Describe the emotion expressed in this image:  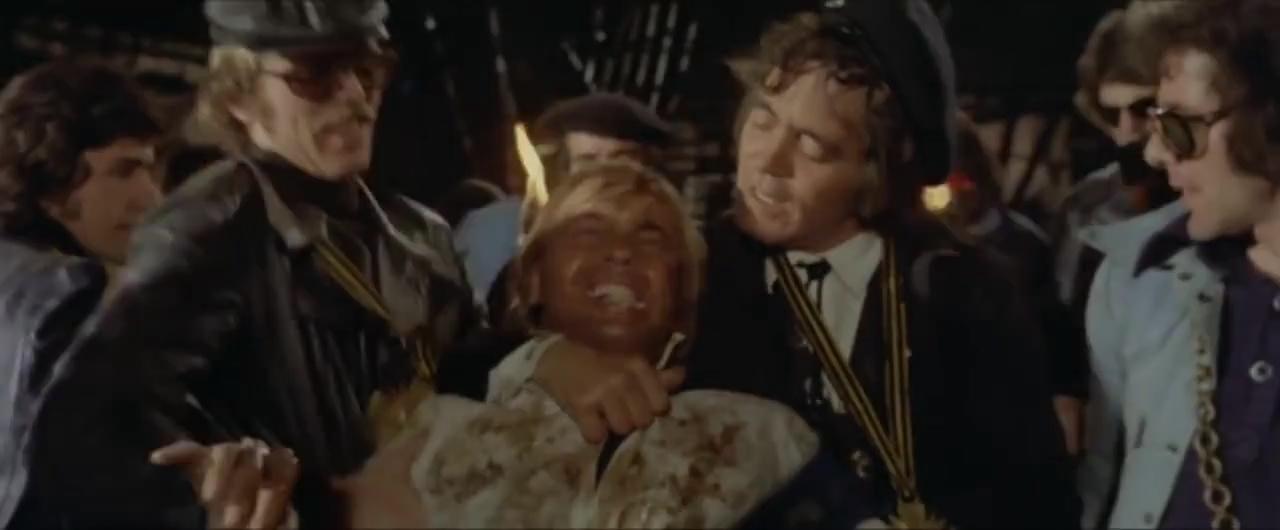
This person displays Pain, valence and arousal with low intensity.